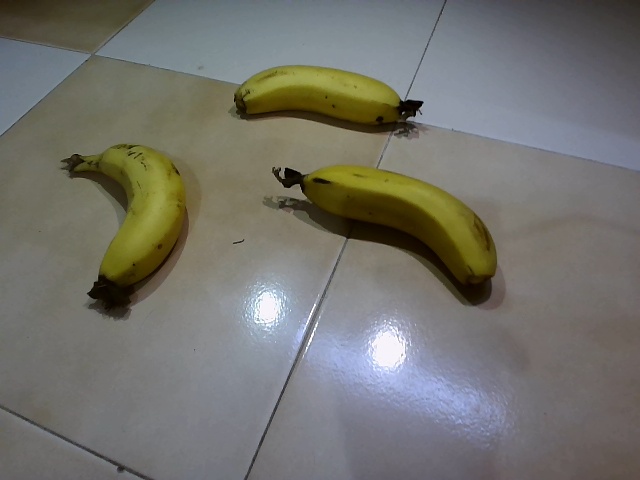
Label: Ripe_Banana